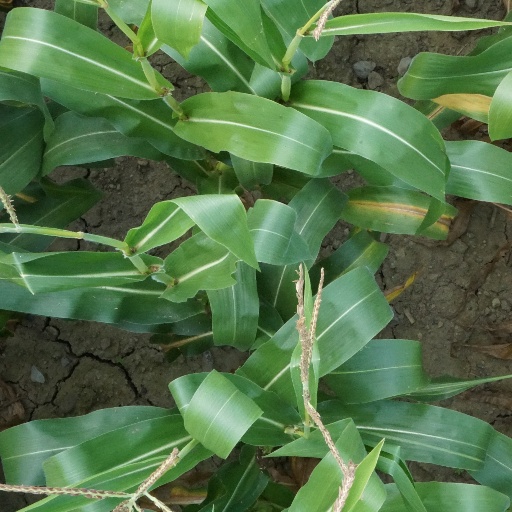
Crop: maize; corn